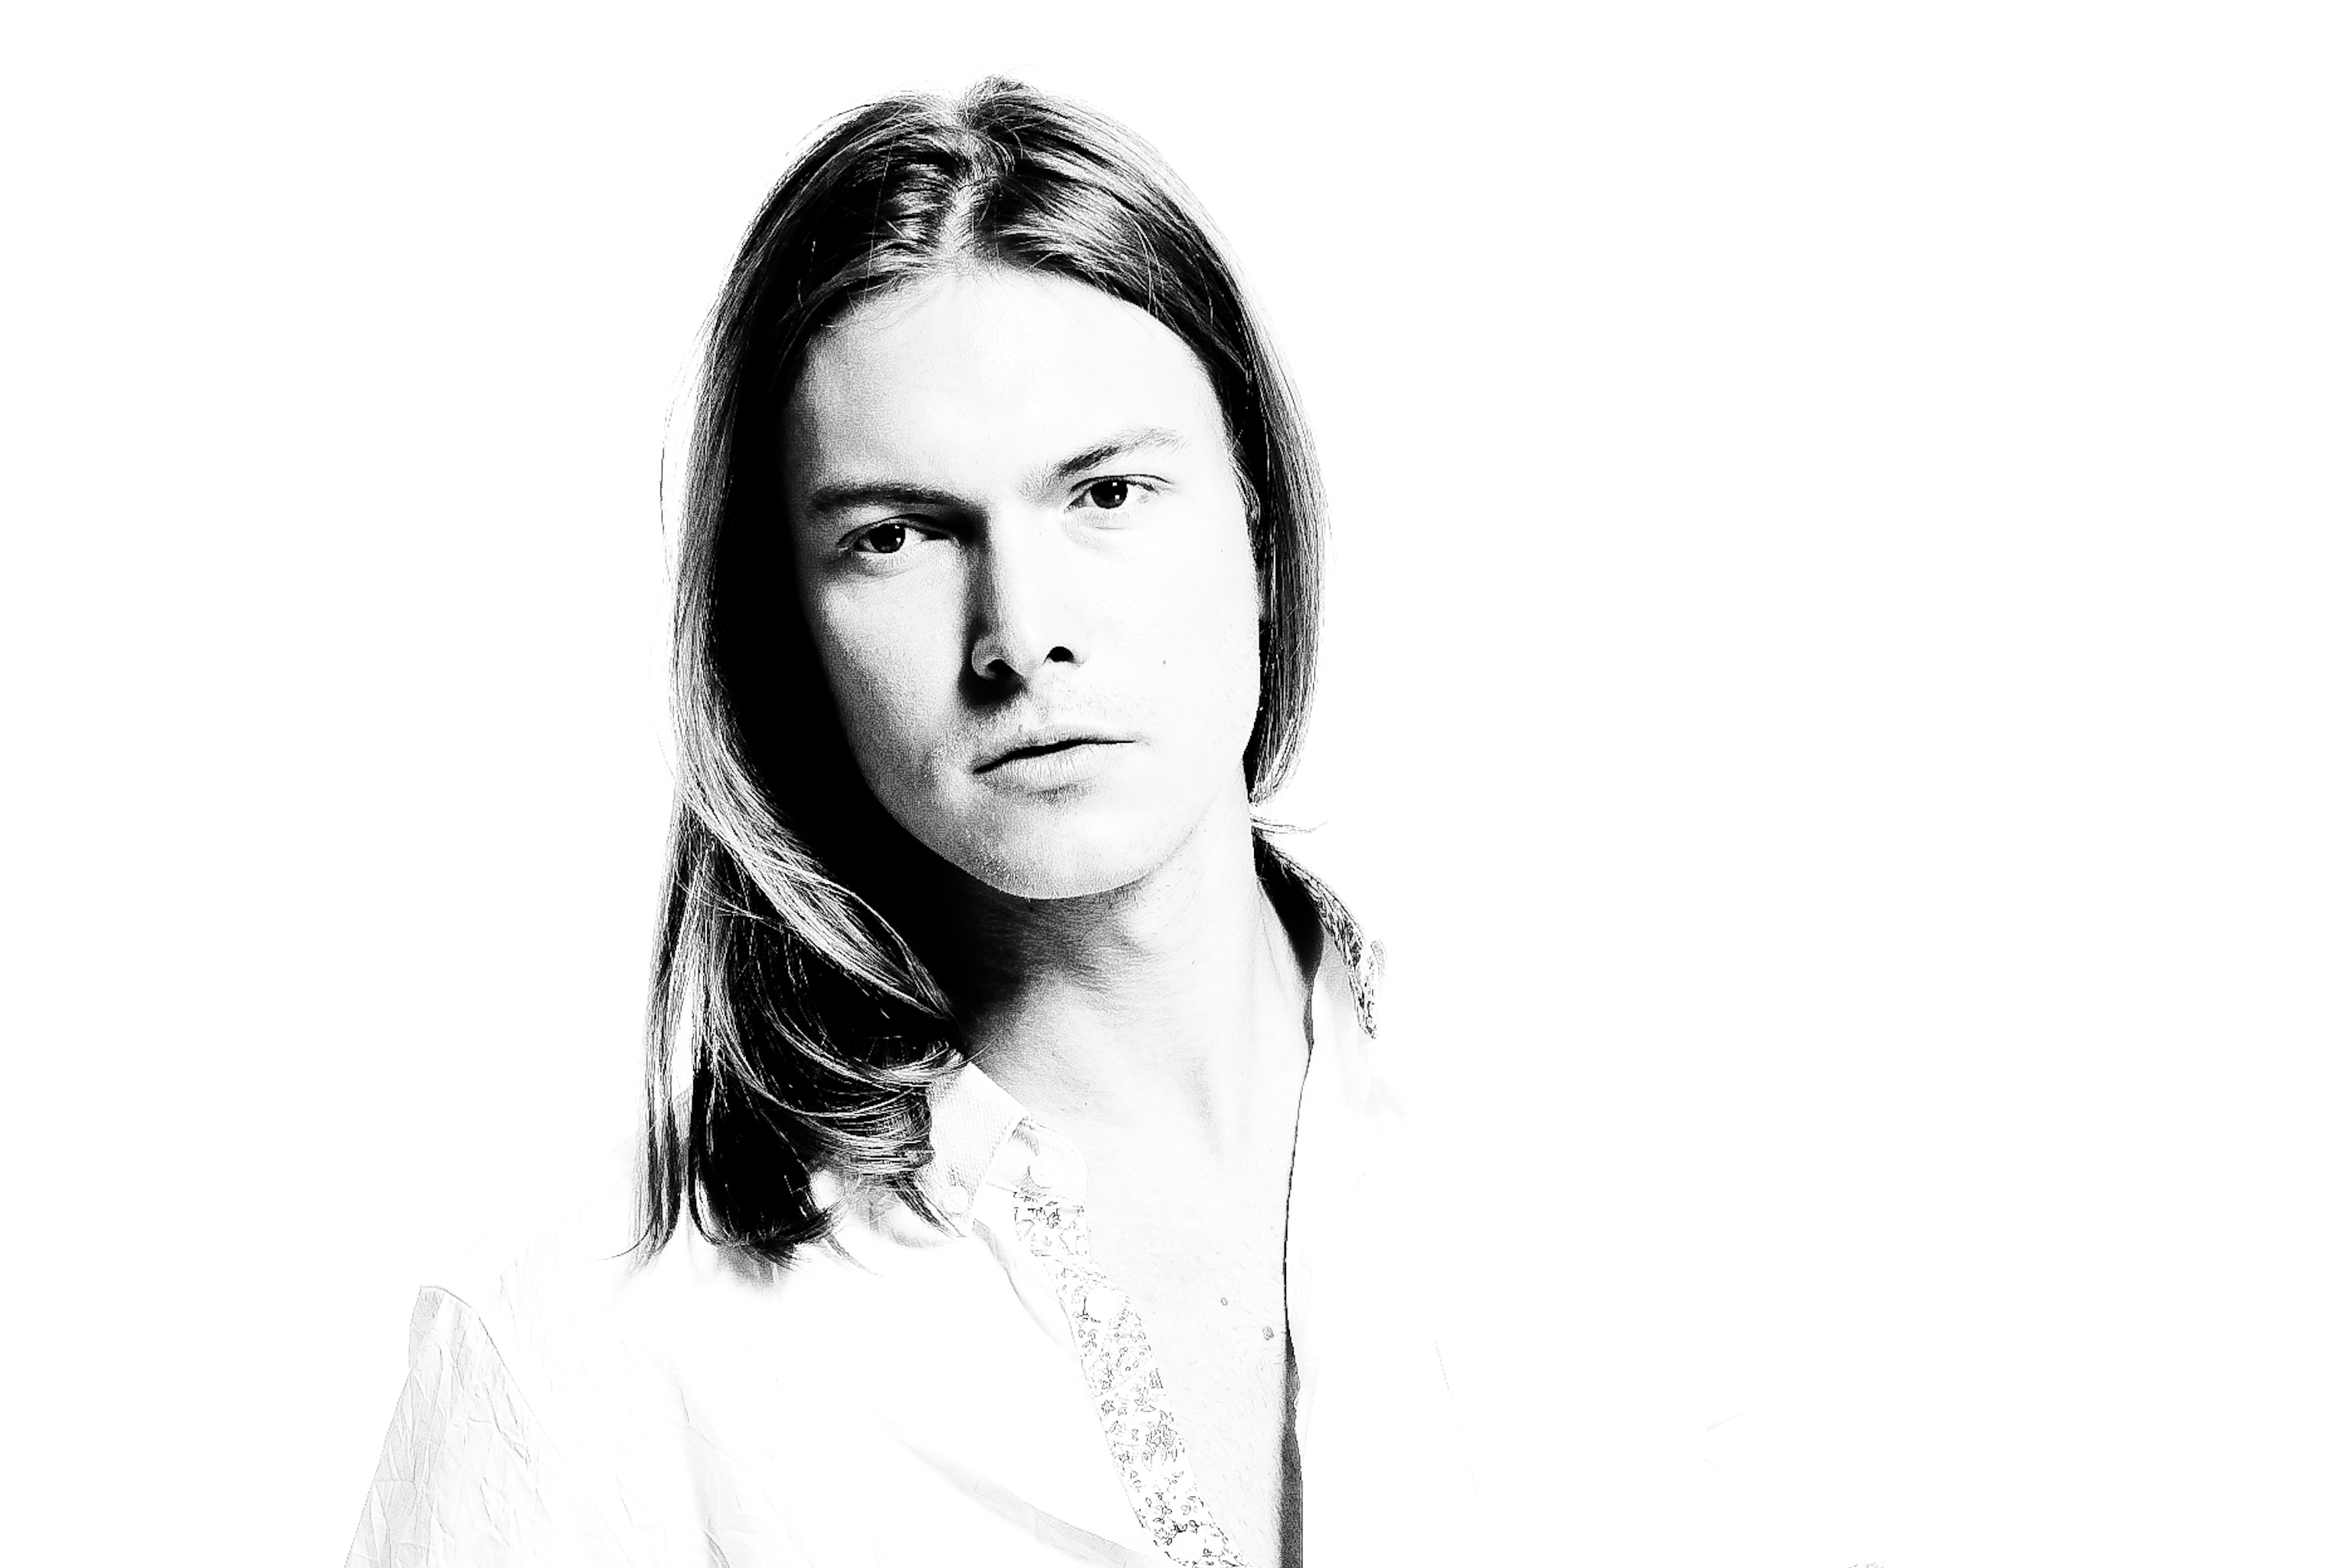
black and white, hair, male, portrait, model, fashion, monochrome, arm, hairstyle, long hair, united states, face, sketch, drawing, head, moustache, european, individuality, lofty tone, monochrome photography